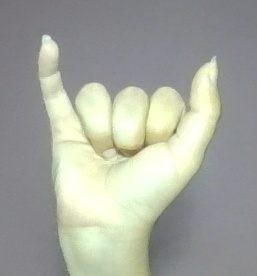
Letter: ya